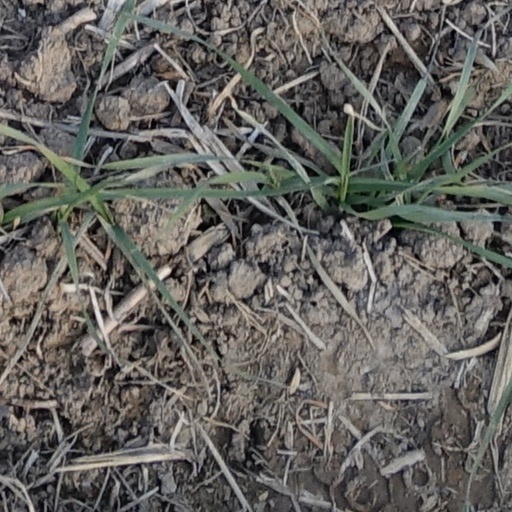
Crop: wheat